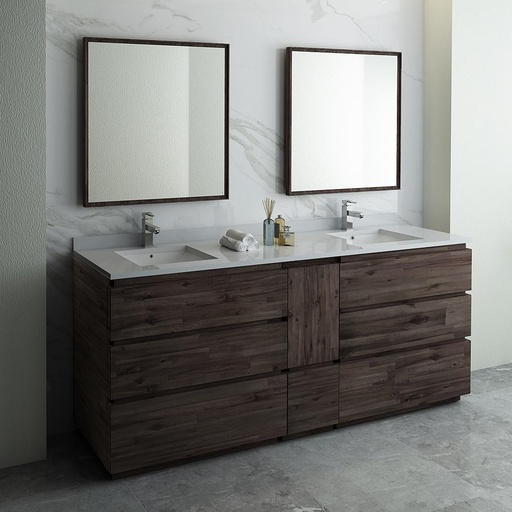
Fresca Formosa 84" Floor Standing Double Sink Modern Bathroom Vanity w/ Mirrors
Brand: Fresca Bath
Category: Furniture > Cabinets & Storage > Vanities > Bathroom Vanities > Double Sinks